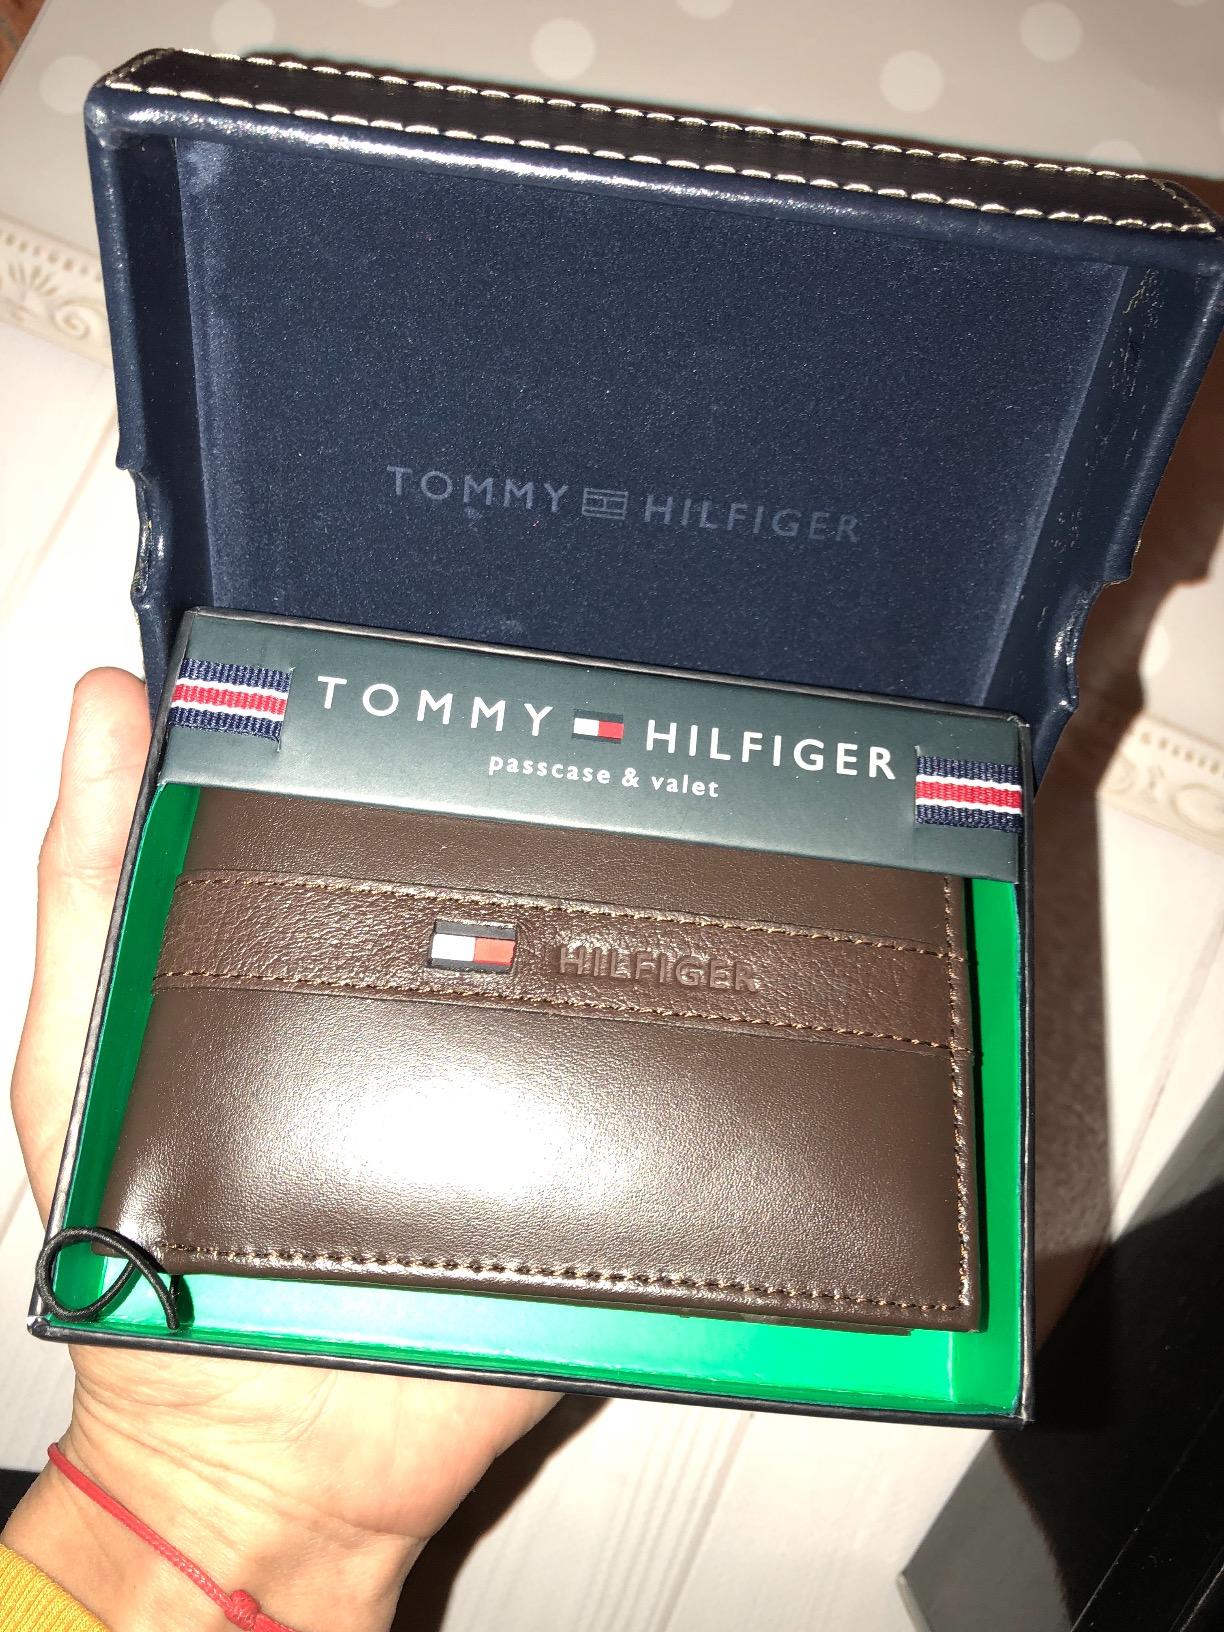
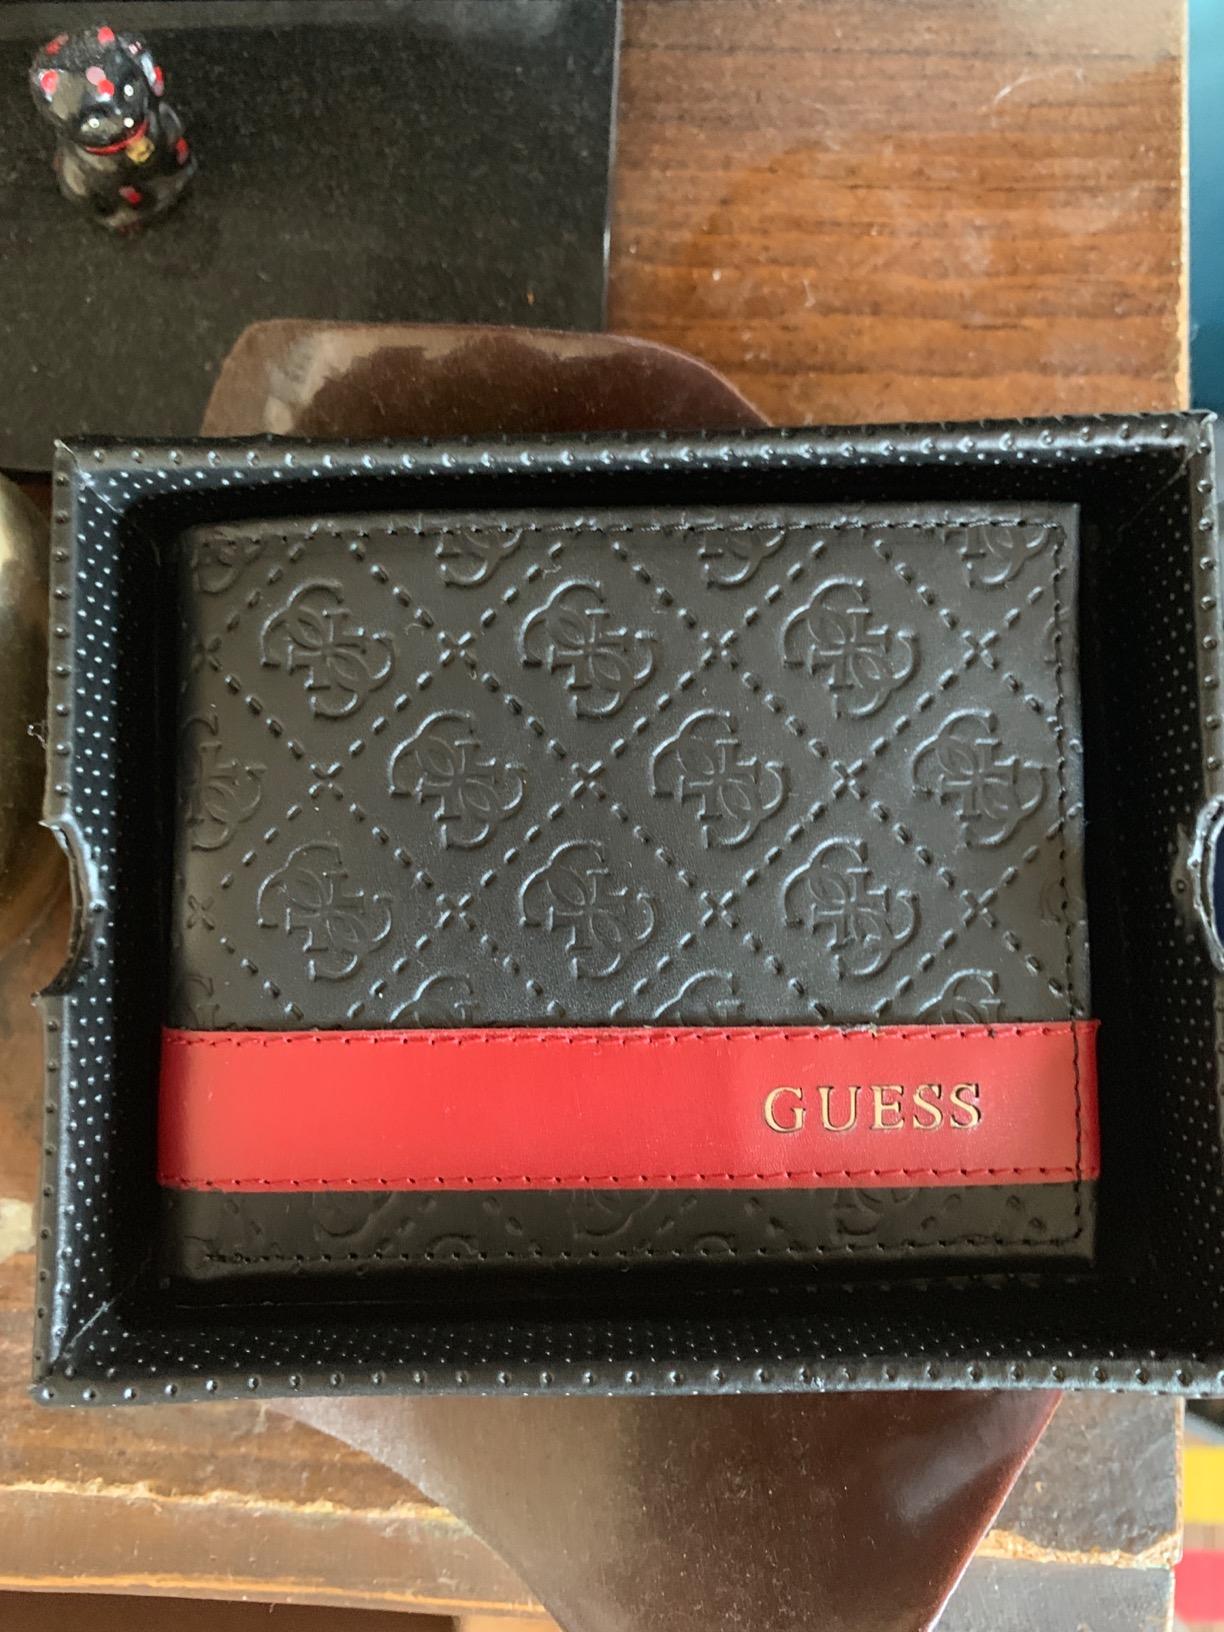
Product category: accessories_wallet
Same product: no